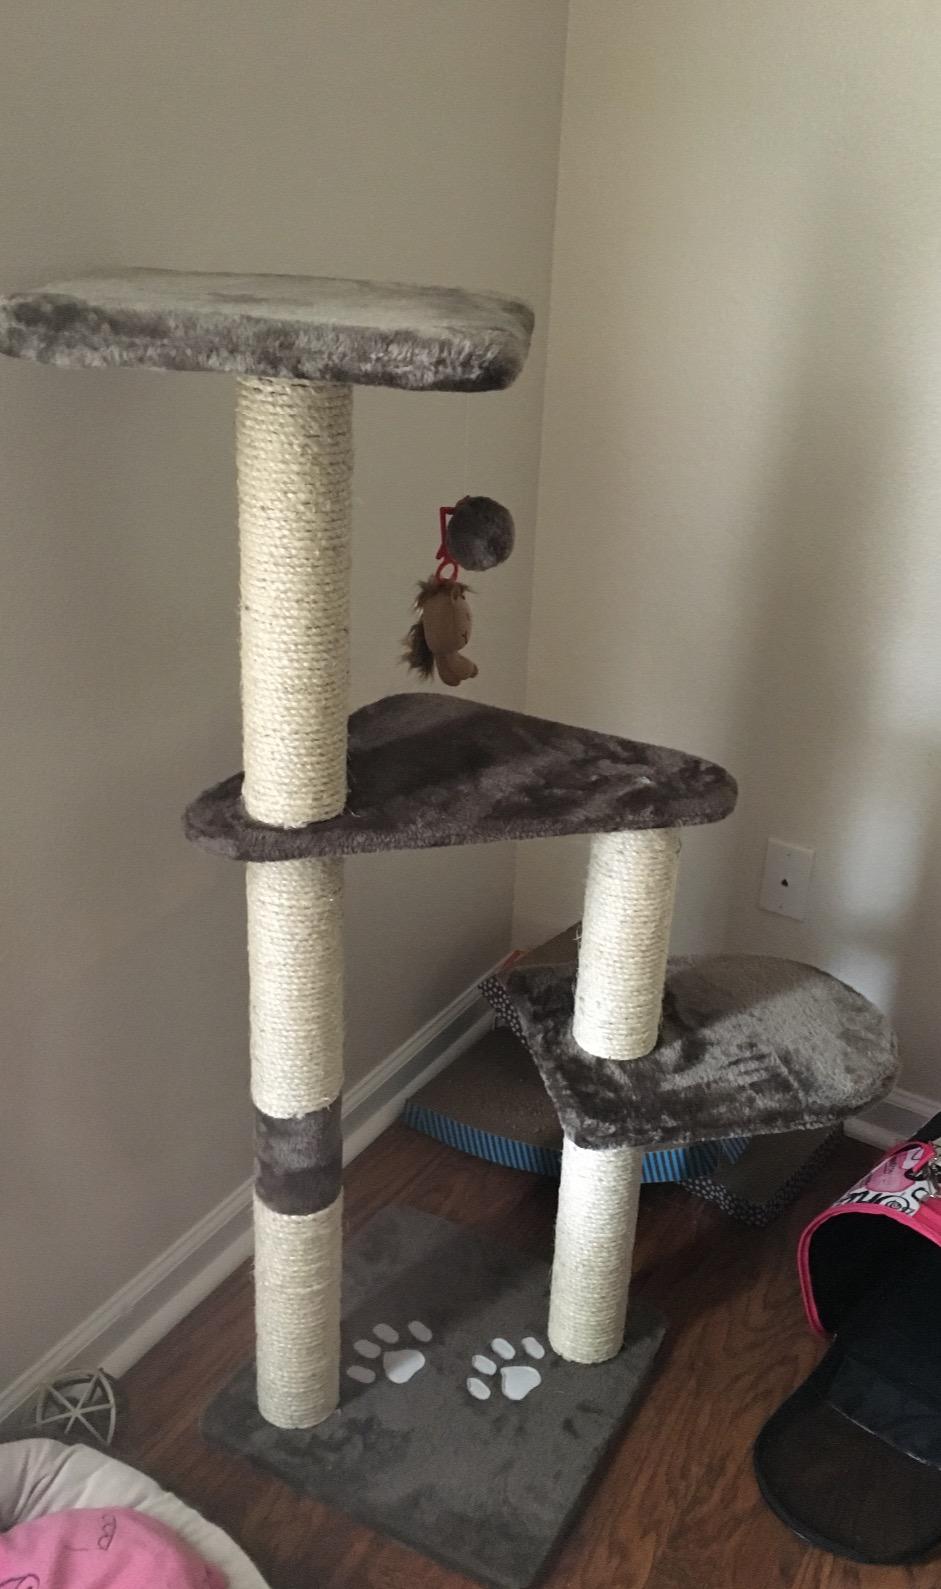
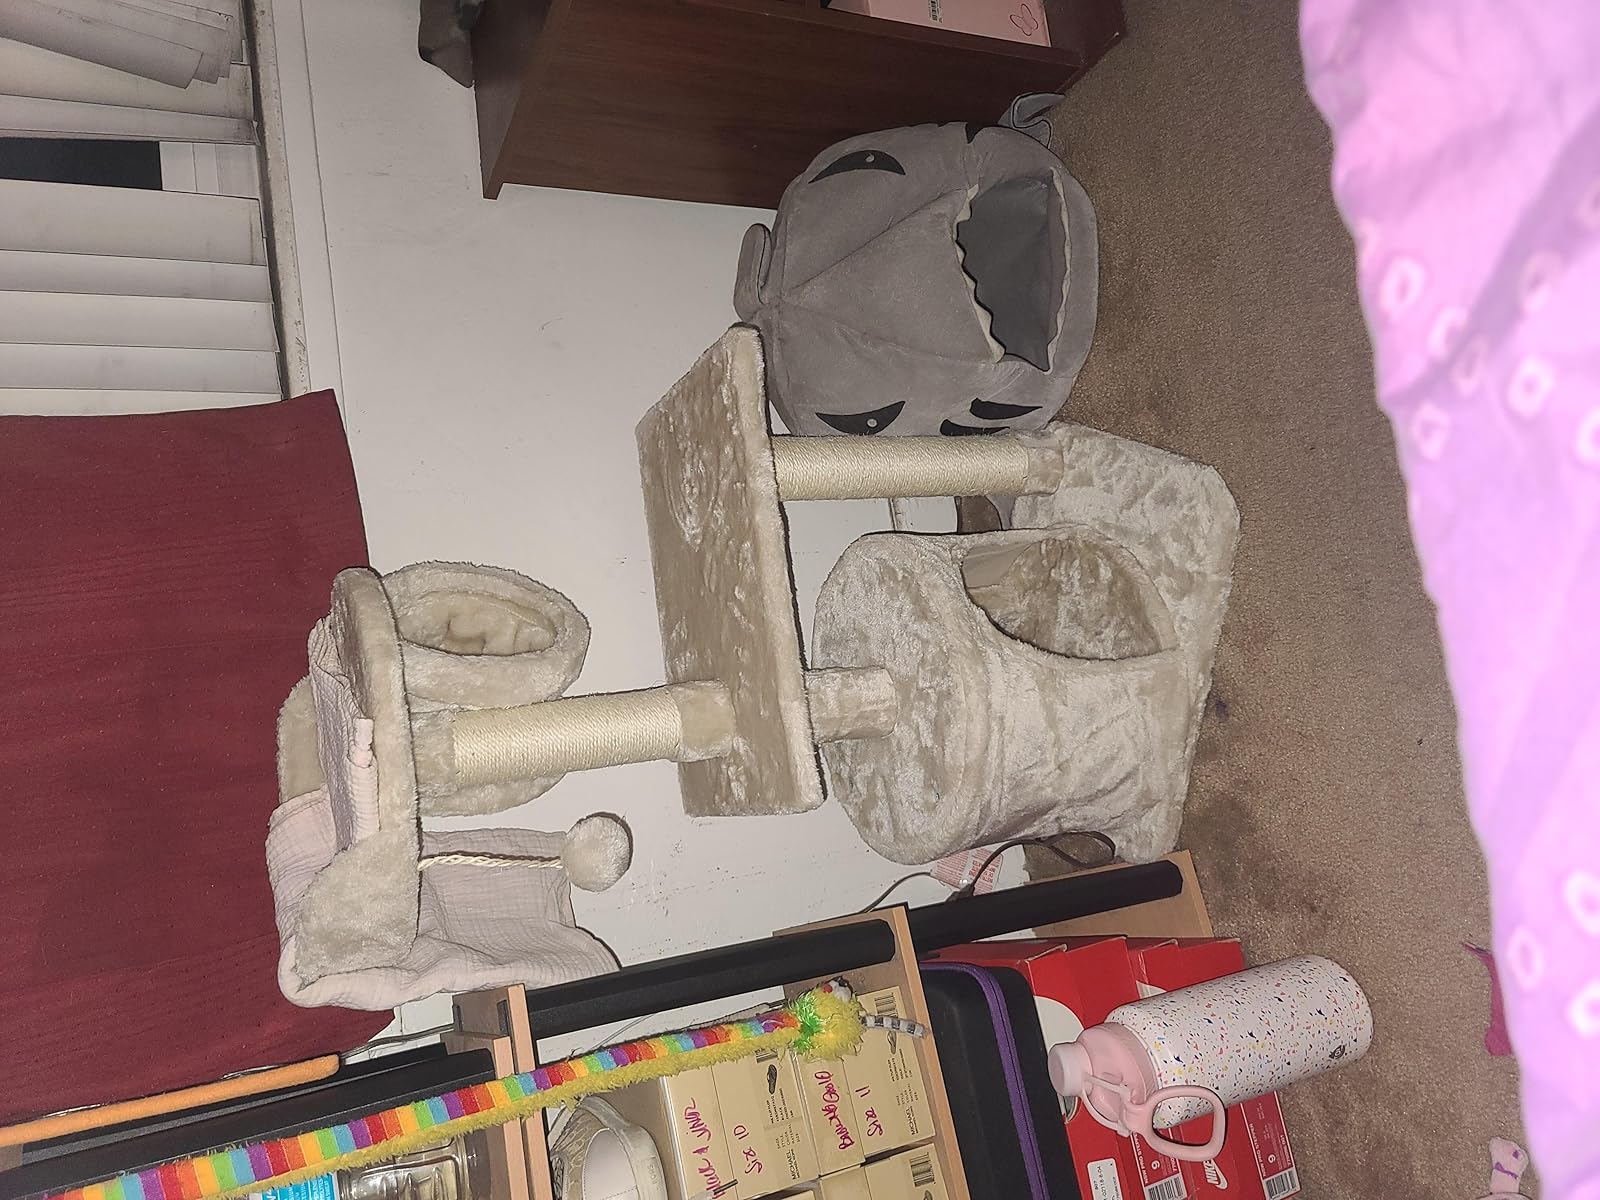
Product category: items_cat tree
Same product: no